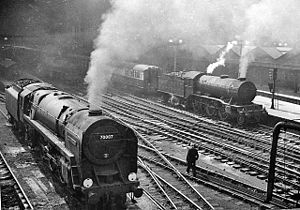
Liverpool Street Station / Historie
Liverpool Street Station, 1958.
Liverpool Street Station, også kendt som London Liverpool Street eller bare Liverpool Street, er både en endestation i det centrale London og en hertil forbundet London Underground-station, i det nordøstlige hjørne af City of London. Den åbnede i 1874 og er endestation for to hovedbaner: den travleste heraf er Great Eastern Main Line til Ipswich og Norwich, og West Anglia Main Line til Cambridge. Der er også mange pendlertog til Østlondon og Essex. Derudover er den endestation for Stansted Express, der er en hurtig forbindelse til London Stansted Airport.